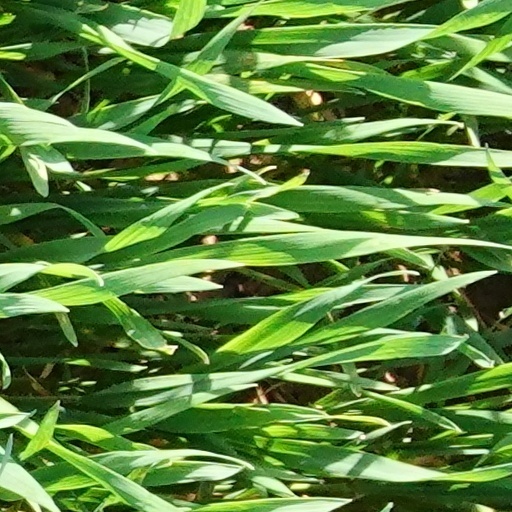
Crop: wheat